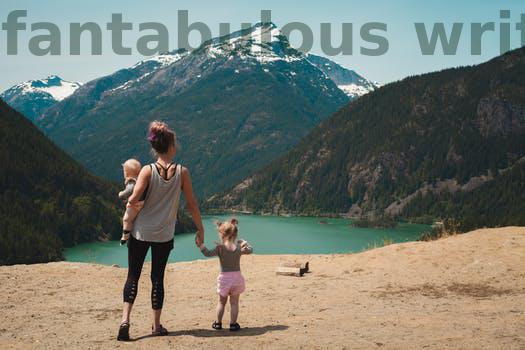
Label: Watermark